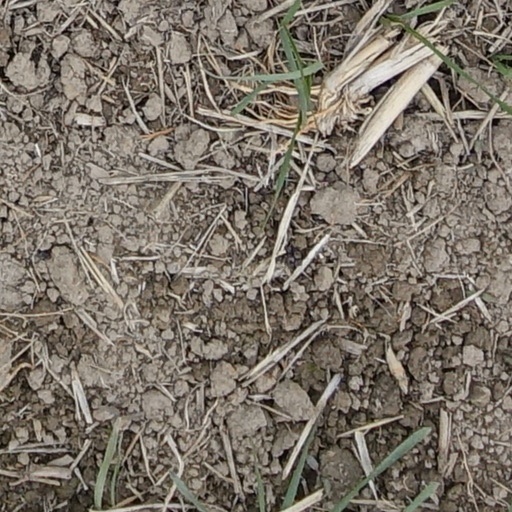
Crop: wheat